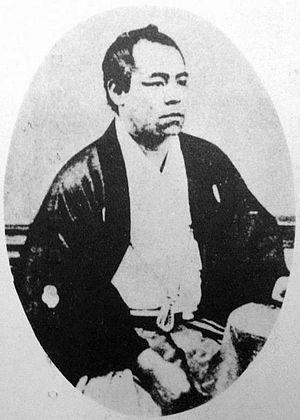
Le comte Gotō Shōjirō est un samouraï japonais qui devint homme politique durant l'ère Meiji et fut l'un des meneurs du mouvement pour la liberté et les droits du peuple qui évoluera en parti politique.